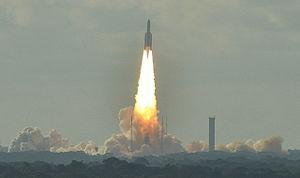
Le Centre spatial guyanais, en abrégé CSG, est un centre de recherche spatial et une base de lancement française et européenne, situés dans les communes de Kourou et Sinnamary, en Guyane française. Il a été mis en service en 1968. Les lanceurs européens Ariane, utilisés principalement pour le lancement des satellites de télécommunications, sont lancés depuis cette base. Complétant Ariane 5 dont la capacité d'emport est de 9,6 tonnes en orbite géostationnaire et 20 tonnes en orbite basse, deux nouveaux ensembles de lancement destinés à de nouveaux types de fusée sont introduits - Vega et Soyouz - permettant à l'Agence spatiale européenne de disposer d'une gamme complète de lanceurs. La base est gérée conjointement par le Centre national d'études spatiales, Arianespace et l'Agence spatiale européenne.